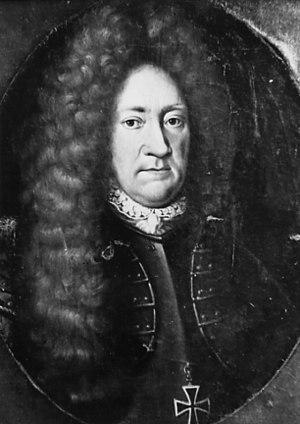
Auguste de Lippe-Brake de la Maison de Lippe était Maréchal et conseil de guerre de Hesse-Cassel et Commandeur de l'Ordre teutonique en Hesse.